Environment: real
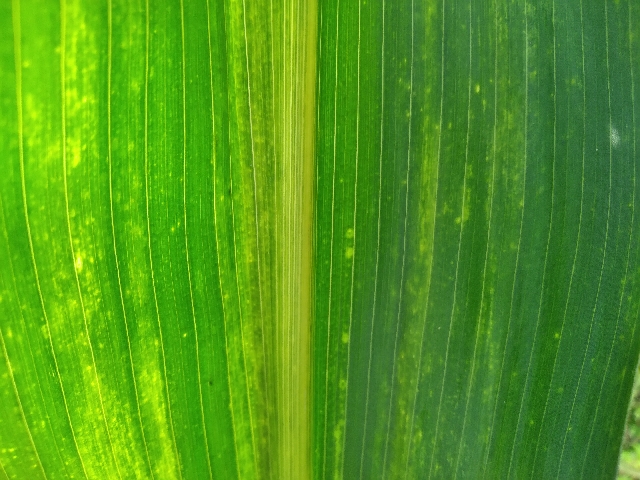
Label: lethal_necrosis